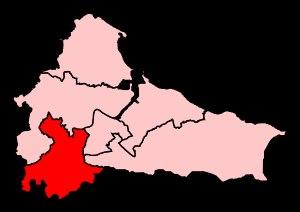
La circonscription de Stockton South est une circonscription électorale anglaise située dans l'ancien comté de Cleveland et représentée à la Chambre des Communes du Parlement britannique.